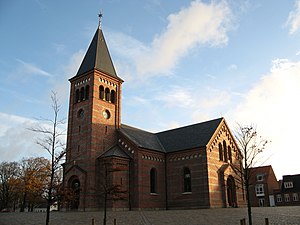
Vor Frelsers Sogn (Esbjerg Kommune)
Vor Frelsers Sogn er et sogn i Skads Provsti. Sognet ligger i Esbjerg Kommune. Indtil Kommunalreformen i 2007 lå det i Esbjerg Kommune, og indtil Kommunalreformen i 1970 lå det i Skast Herred. I Vor Frelsers Sogn ligger Vor Frelsers Kirke.